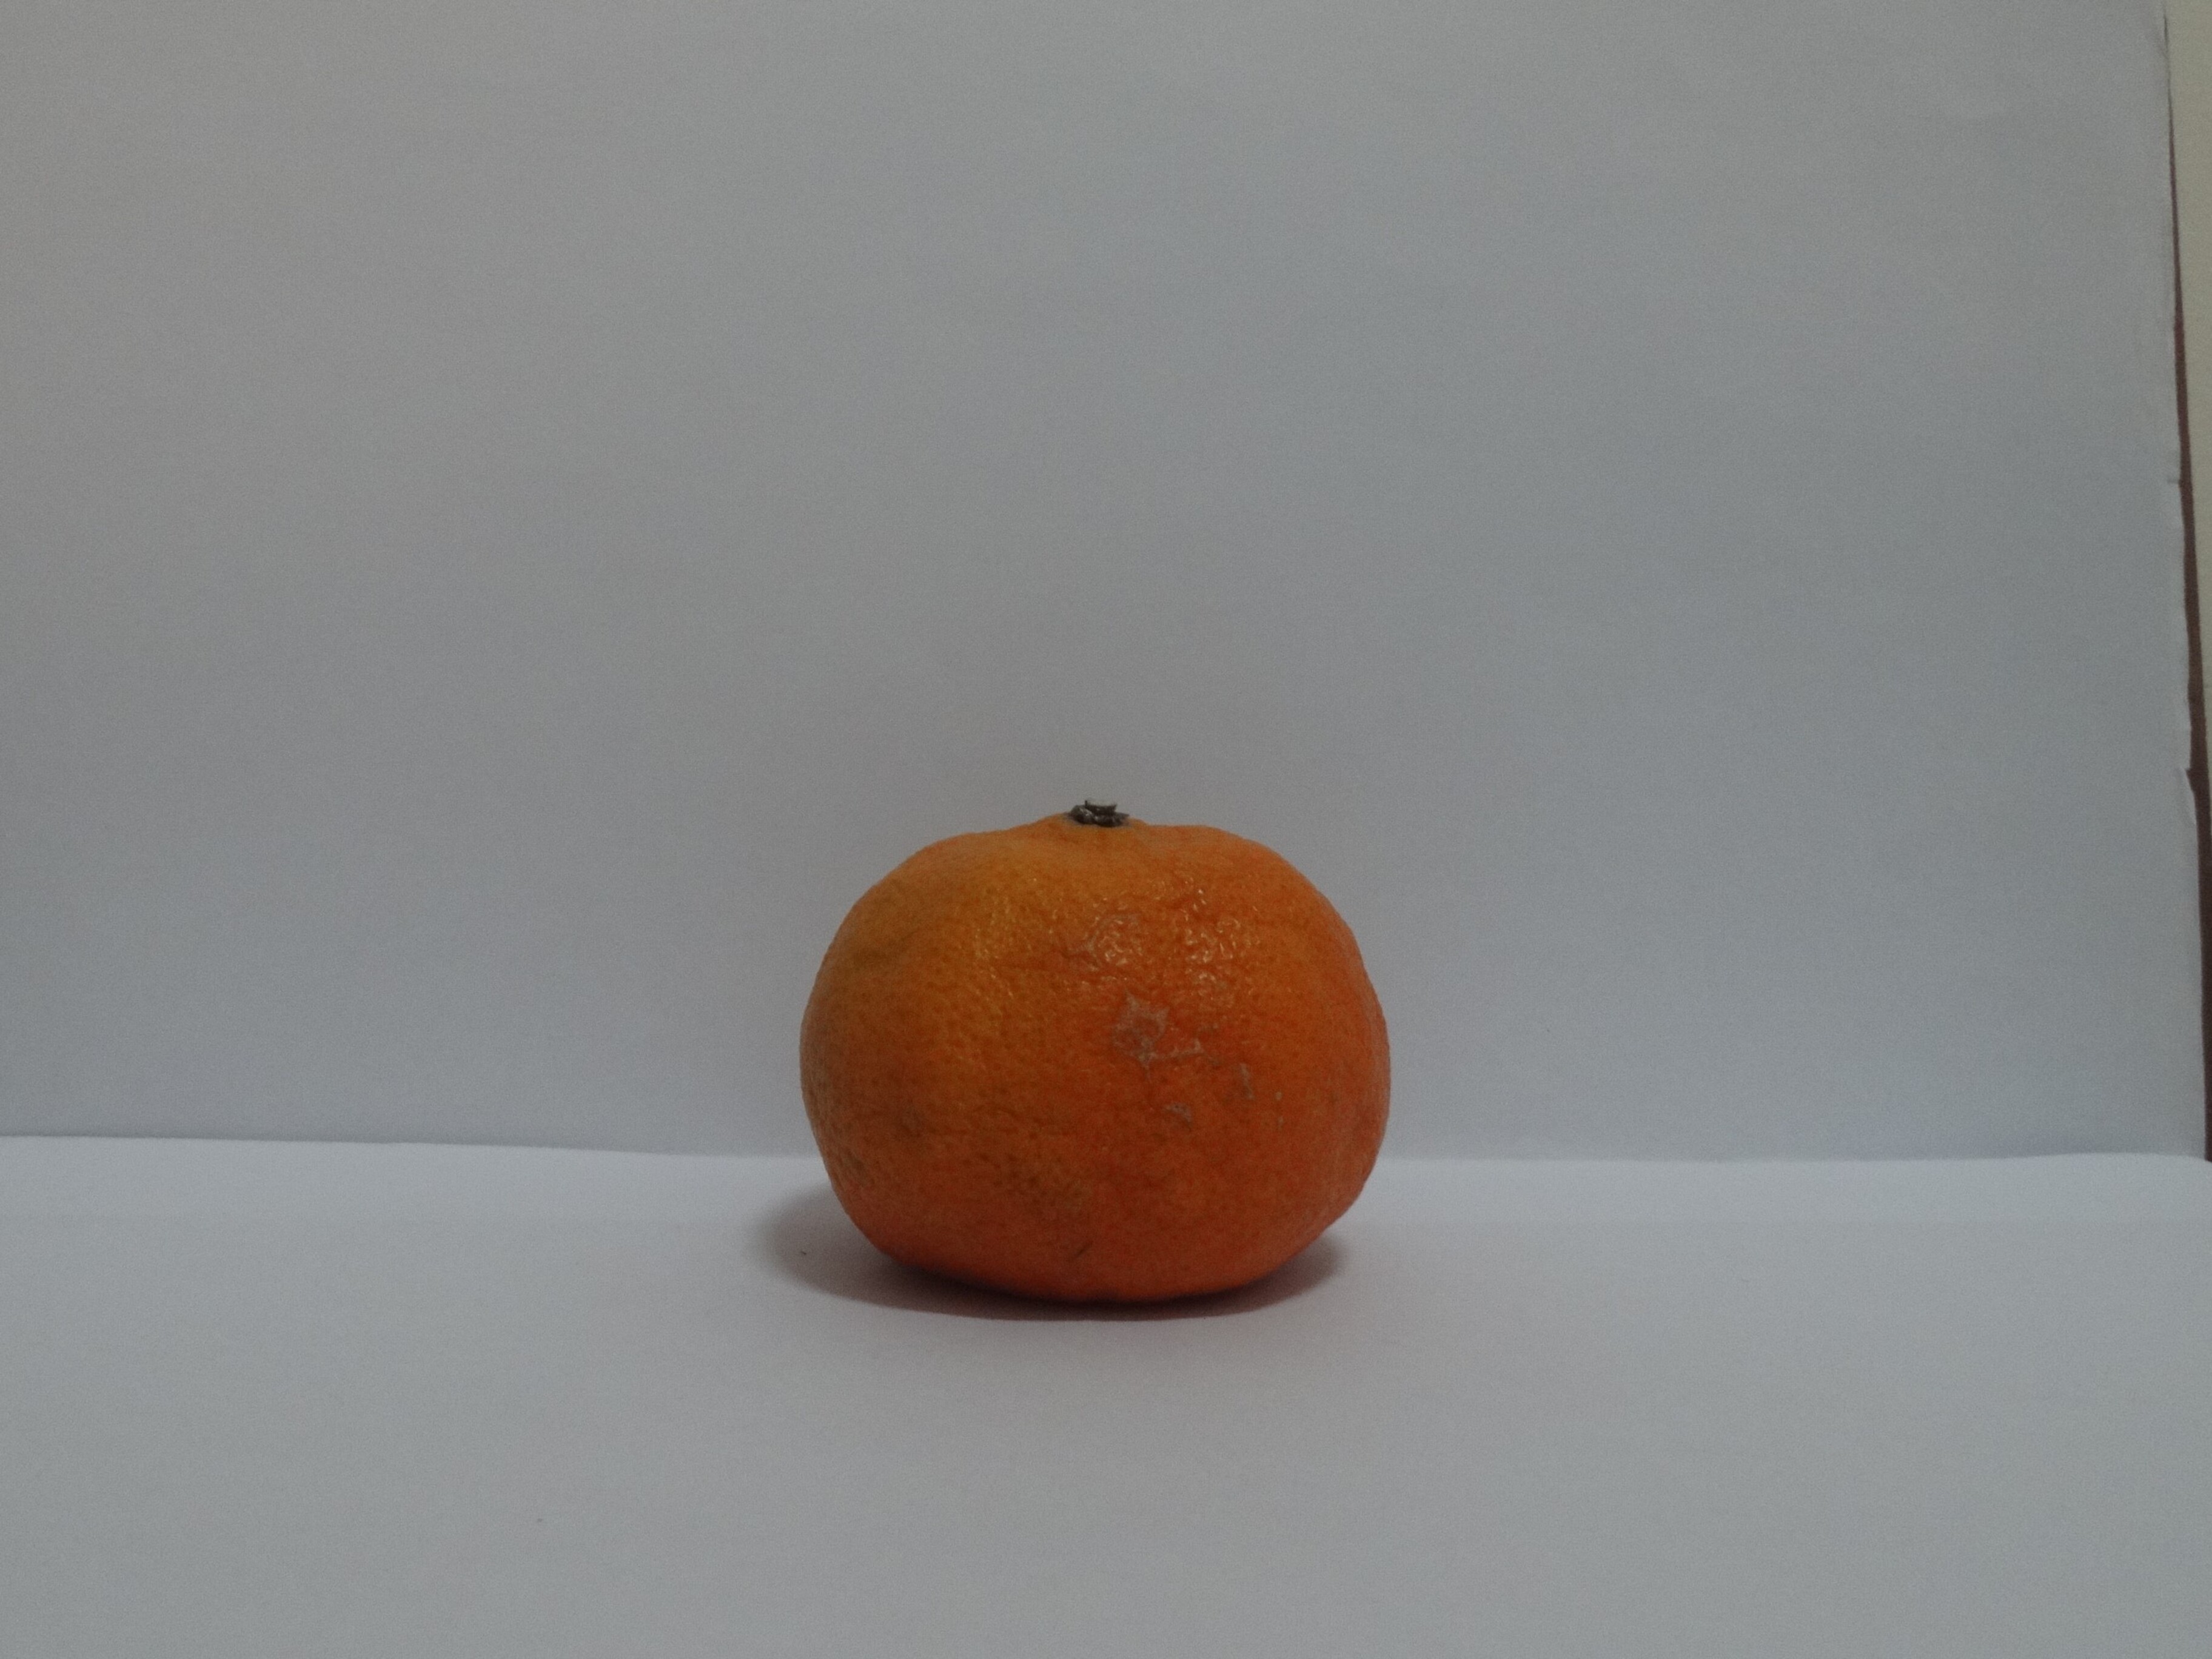
Citrus fruit variety: murcott